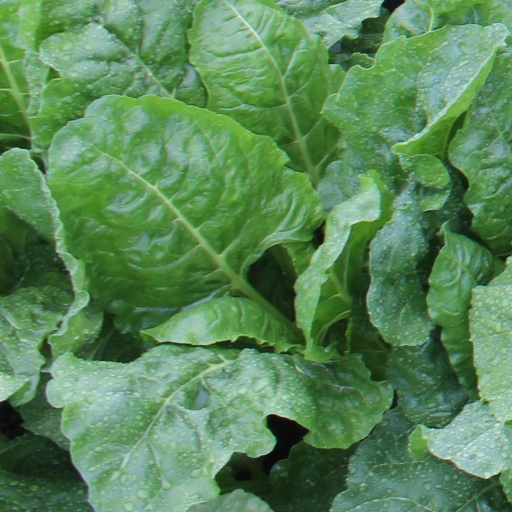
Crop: sugar beet